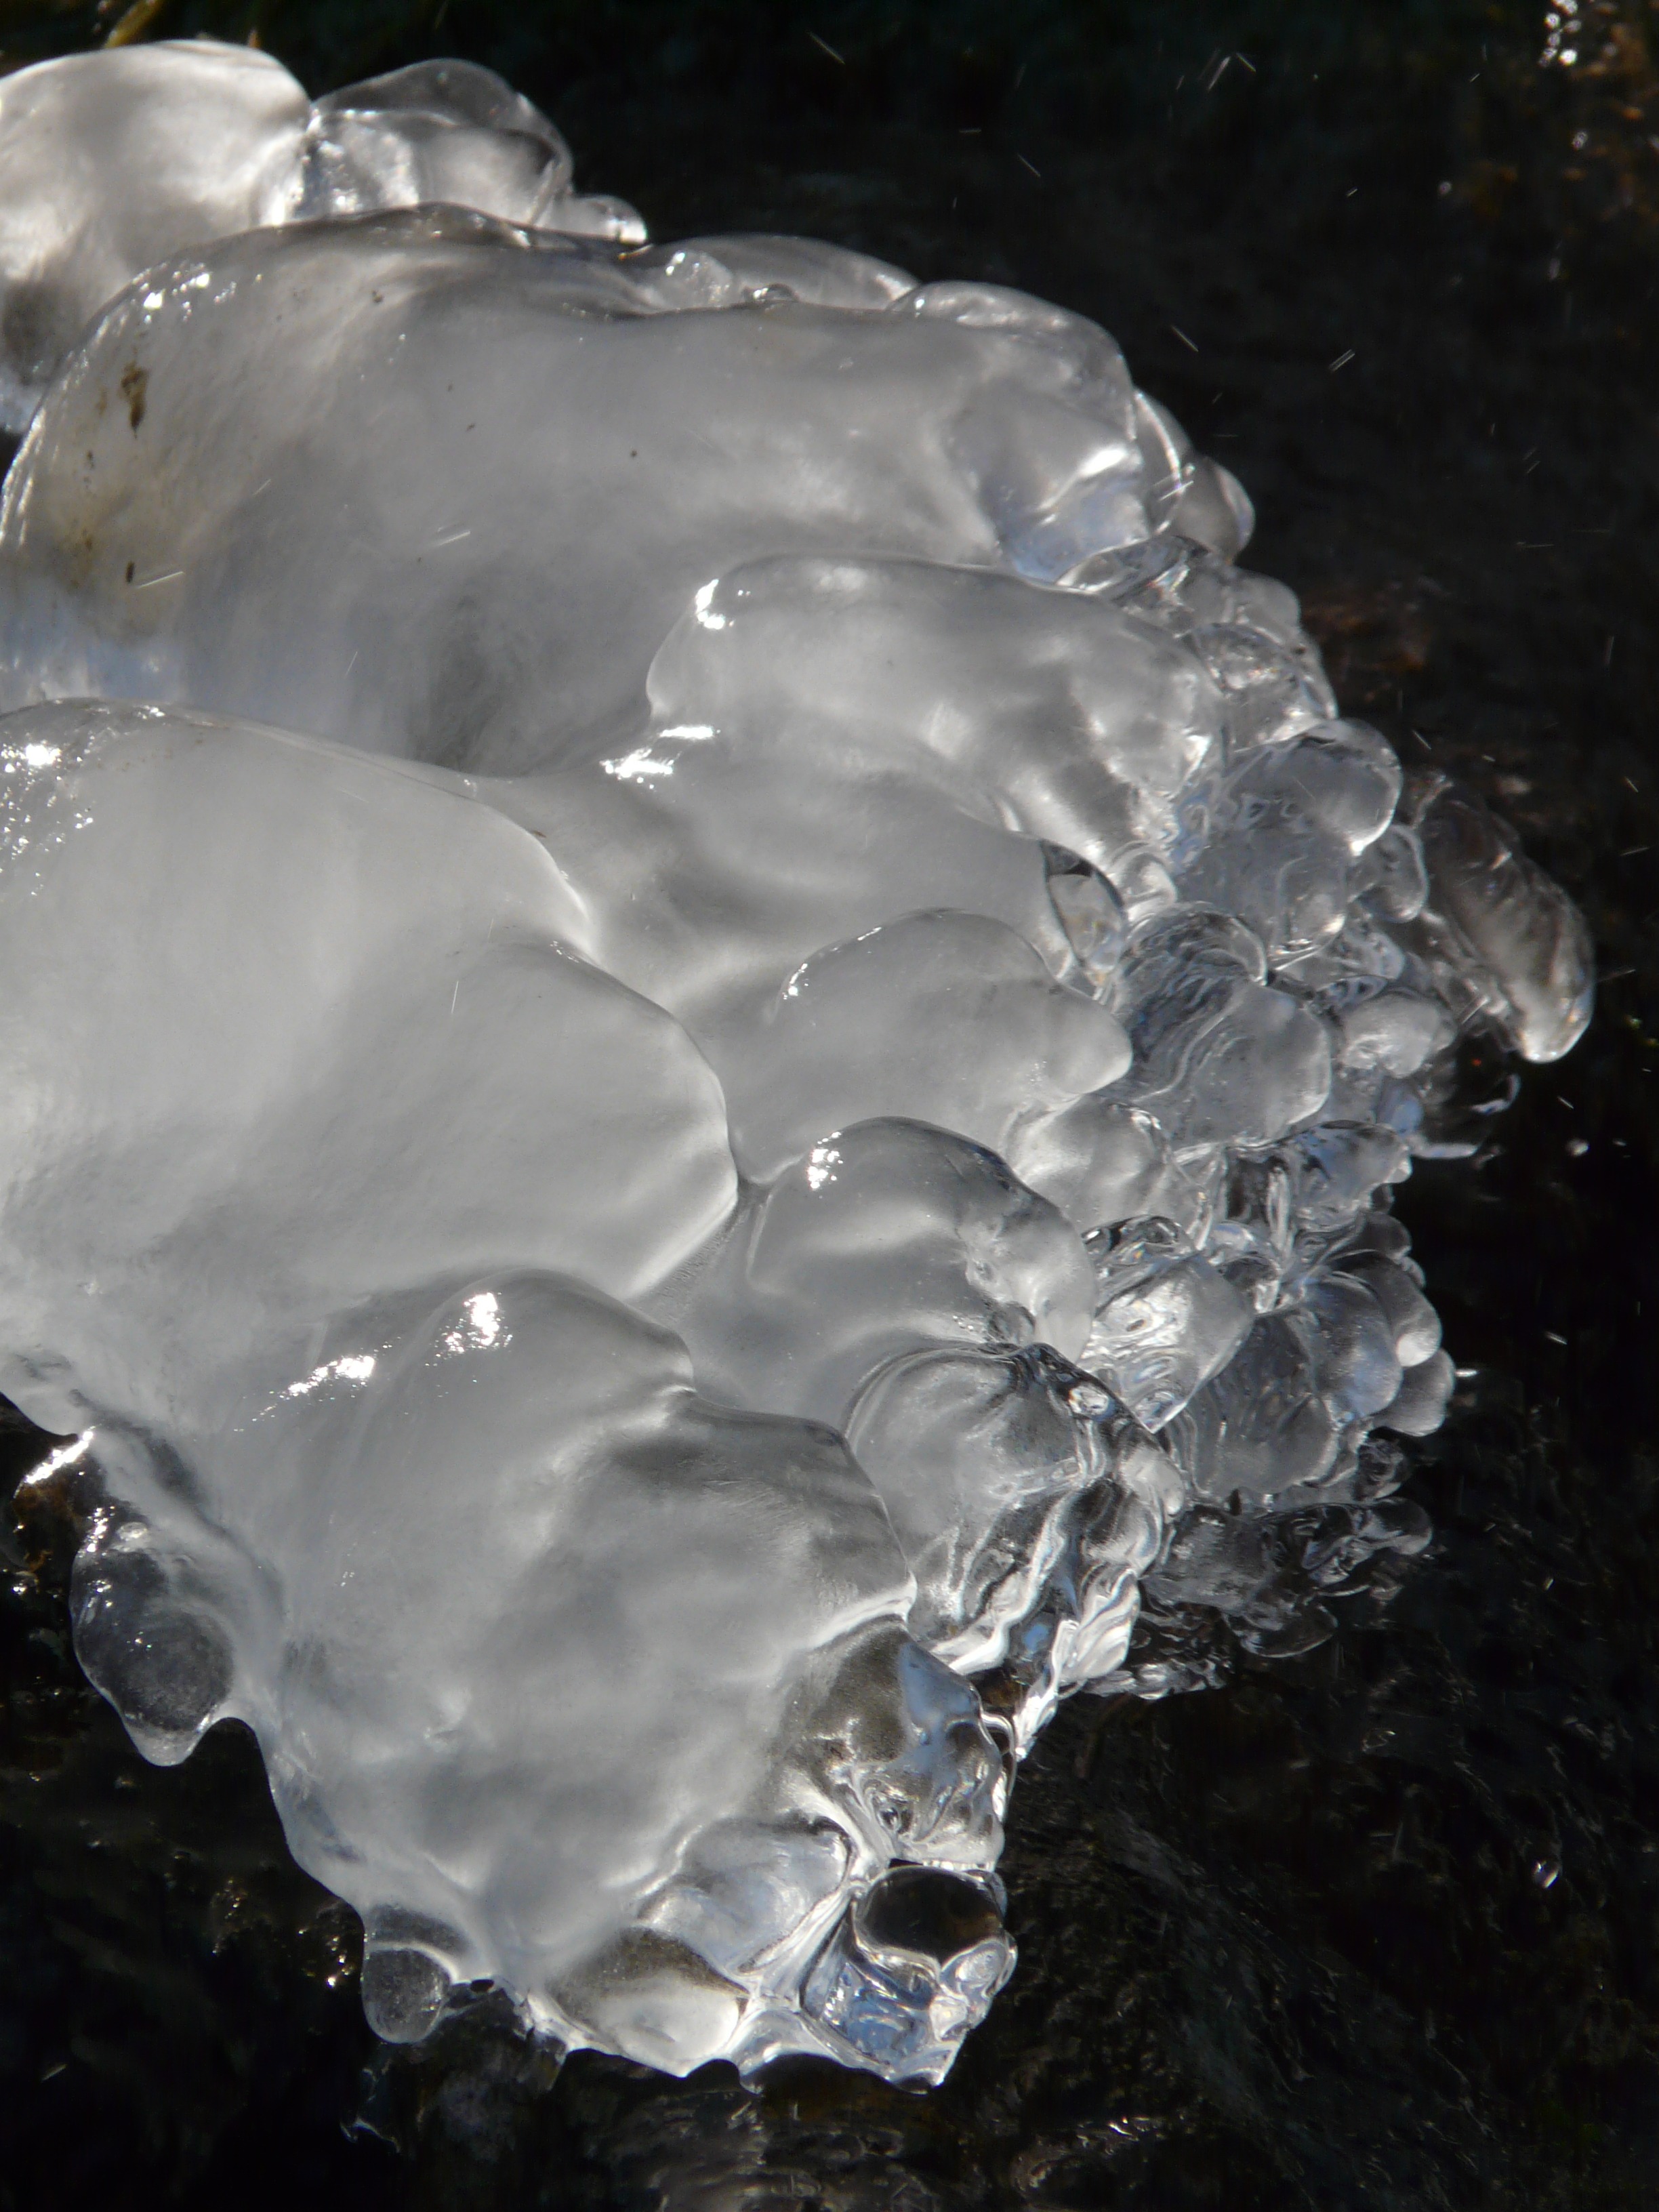
water, rock, snow, cold, winter, leaf, ice, reflection, frozen, iced, icy, melting, freezing, eiskristalle, crystals, block of ice